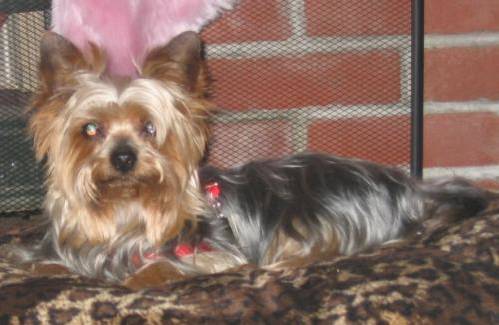
Label: dog